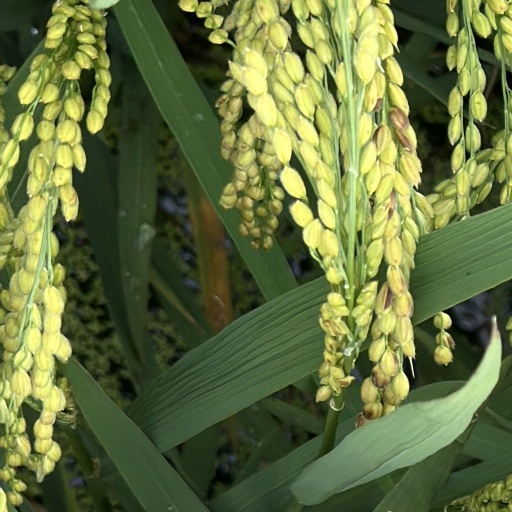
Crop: rice